Castle of Beja

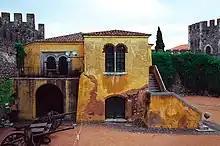
The Governor's residence within the courtyard addorsed to the northern and eastern walls

In the early nineteenth century, following the outbreak of the Peninsular Wars, the city of Beja opposed Napoleonic troops, and as a result, the forces under the command of General Jean-Andoche Junot in 1808, killed about 1,200 people in the region.